Pigskin 621 A.D.

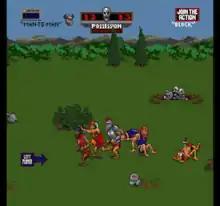
Players control one of the team members, navigating the hazards on the field and dispatching opponents using weapons. The current team strategy is displayed near the top of the screen, along with the score.

The player directly controls one member of a five-man team, with the object of carrying a football over the opposing team's goal line. The playing area is littered with hazards such as pits, bushes and logs. A ball carrier who trips over any of these, or who is punched by an opponent, fumbles the ball. The field is also laden with weapons: axes, maces, nooses, scythes, spears, swords and torches. A player can pick up one of these by running over it. It will appear at the top of the screen next to the player's score as a "concealed weapon", several weapons may be carried at once and one may be carried over after a touchdown. The ball carrier can be "grappled", essentially a mass tackle into which multiple characters can jump. Having a concealed weapon as well as having more characters jump into the grapple greatly increases a team's chance of gaining or retaining possession, although weapons cannot be used if both team captains are in the grapple. A character who is injured by a concealed weapon is out of play until a touchdown is scored.